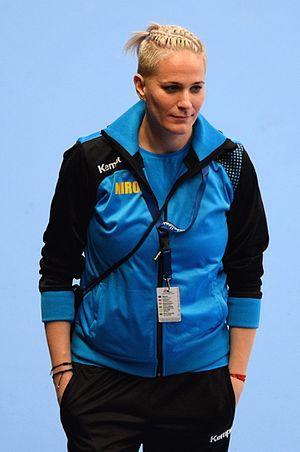
Paula Ungureanu, le 29 novembre 2015, lors du match Roumanie-Cuba, pour le compte du TIPIFF 2015. Au stade Pierre de Coubertin, à Paris.
Paula Claudia Ungureanu, née Rădulescu le 30 mars 1980 à Brașov, est une joueuse internationale roumaine de handball.